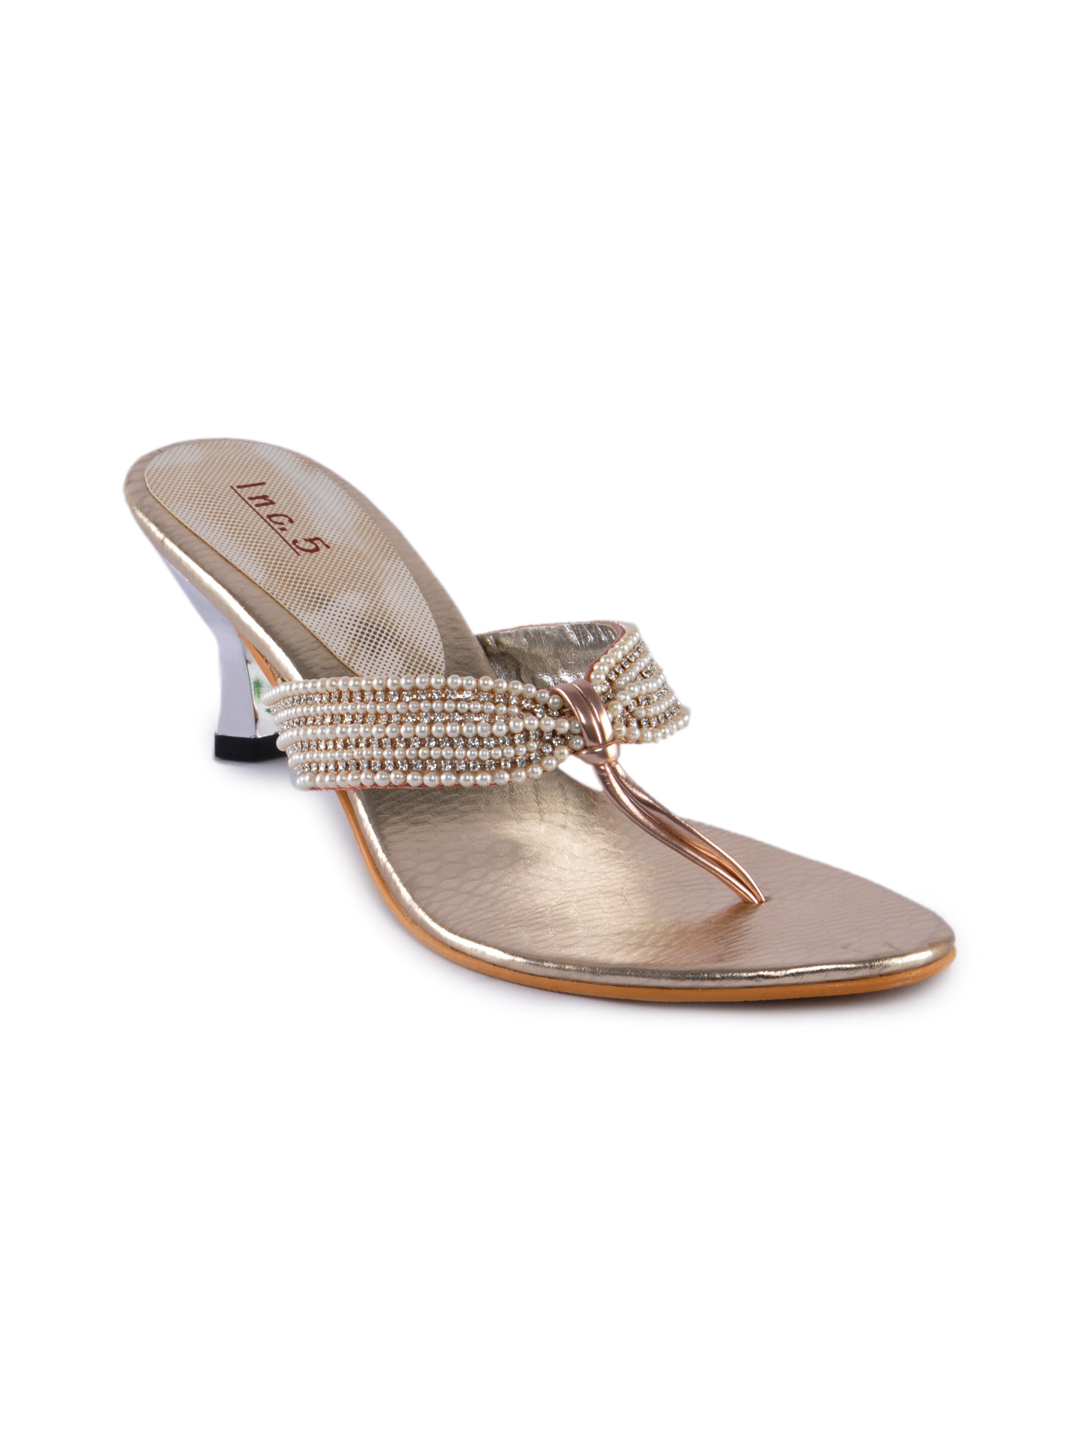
Inc. 5 Women Casual Golden  Heels
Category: Footwear / Shoes / Heels
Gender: Women
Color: Gold
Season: Winter 2012
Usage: Casual